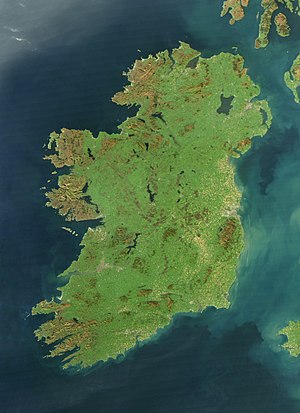
Irland (ø)
Satellitfoto af Irland
Irland er den tredjestørste ø i Europa med et areal på 84.000 km². Øen Irland ligger vest for Storbritannien, og hovedparten af øen har siden 1921 udgjort Republikken Irland. Resten udgøres af Nordirland, der er en del af Det Forenede Kongerige Storbritannien og Nordirland).